Tasting room

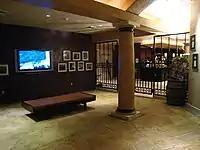
The Ferrari-Carano "Reserve" tasting room (in the Dry Creek Valley AVA) is in a separate basement facility.

A typical tasting room is operated by a winery or brewery located in a rural vineyard, where most of the production, bottling, marketing, and distribution takes place. It is usually separated from the main production facilities, either in a room by itself or a separate building, with a designated parking area and landscaped gardens or grounds, often with picnic areas for guests. They are typically open during abbreviated midday business hours, several days per week.